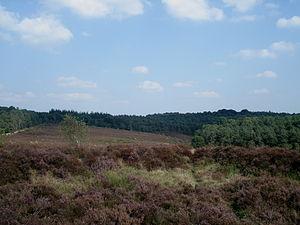
La bataille de Mook ou de Mookerheide est une bataille de la guerre de Quatre-Vingts Ans qui se déroula le 14 avril 1574 près de Mook dans une zone de landes, marécages et forêts appelée Mookerheide et opposa l'armée espagnole à une armée des Provinces-Unies dirigée par Louis de Nassau.